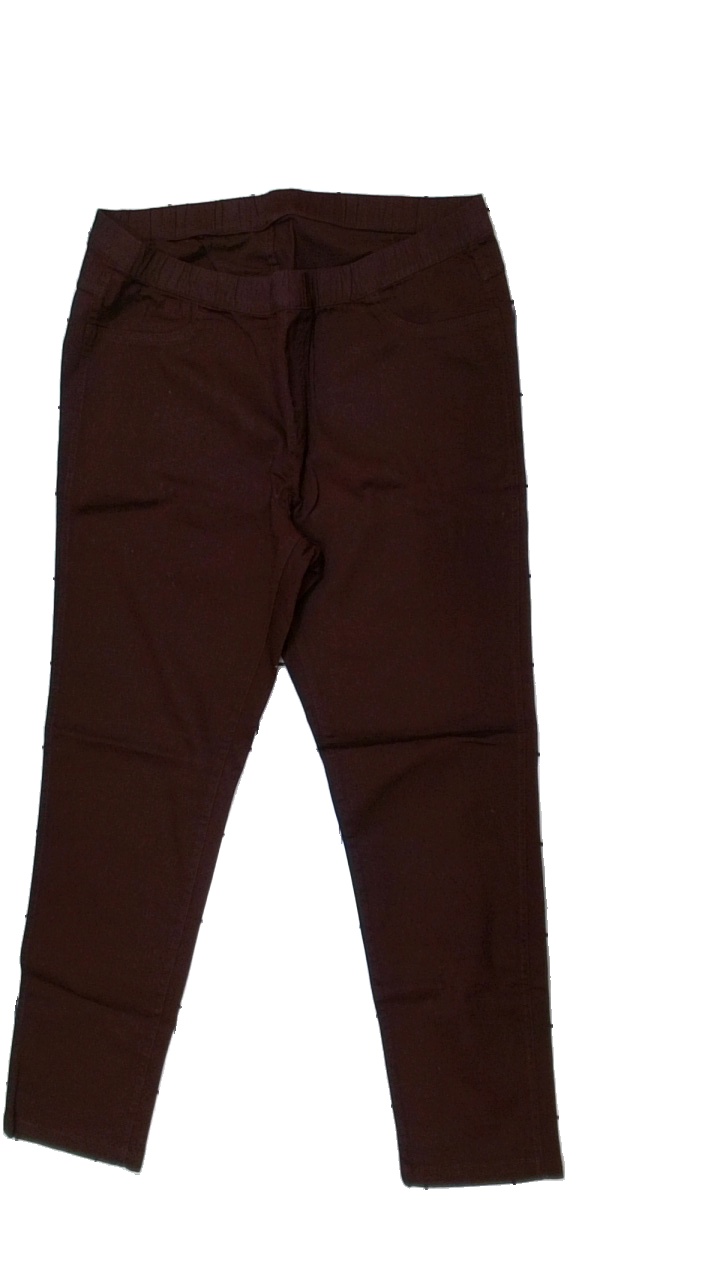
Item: Trousers (Ladies)
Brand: Missing
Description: röda byxor
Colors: Red
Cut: Regular
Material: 100% bomull
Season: All
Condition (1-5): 3
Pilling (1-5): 3
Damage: håriga
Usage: Export
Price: <50